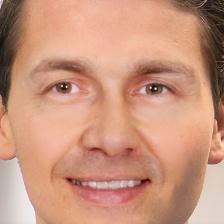
Label: faces